Diet of Finland

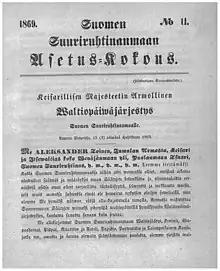
First page of the order by Alexander II of Russia for the Diet of 1869 in Finnish

From 1869 to 1906, the Diet of Finland was tetracameral, being composed as follows: